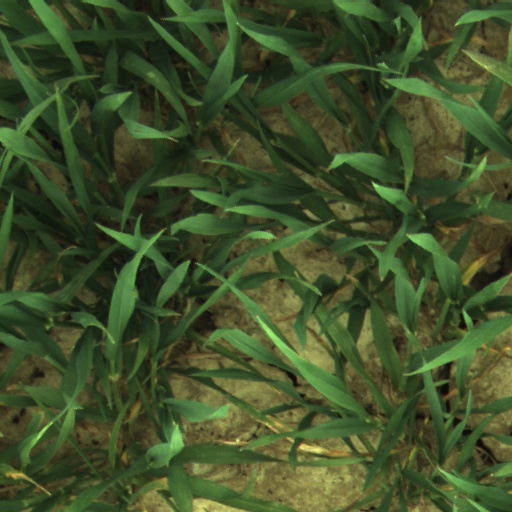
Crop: wheat